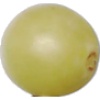
Label: Grape White 2